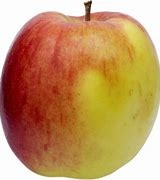
Label: apple